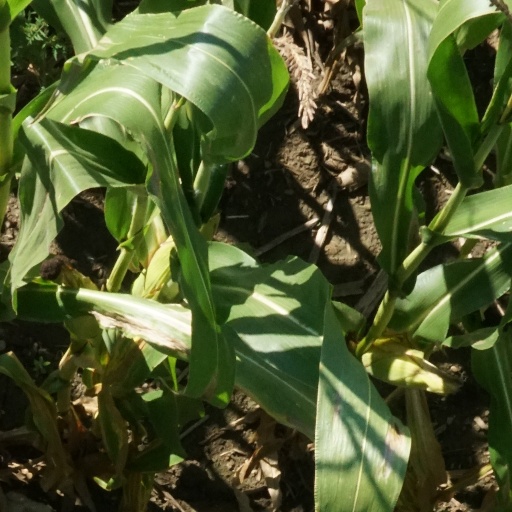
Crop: maize; corn